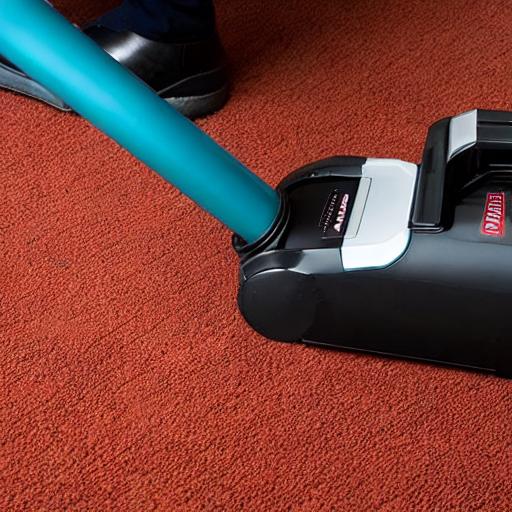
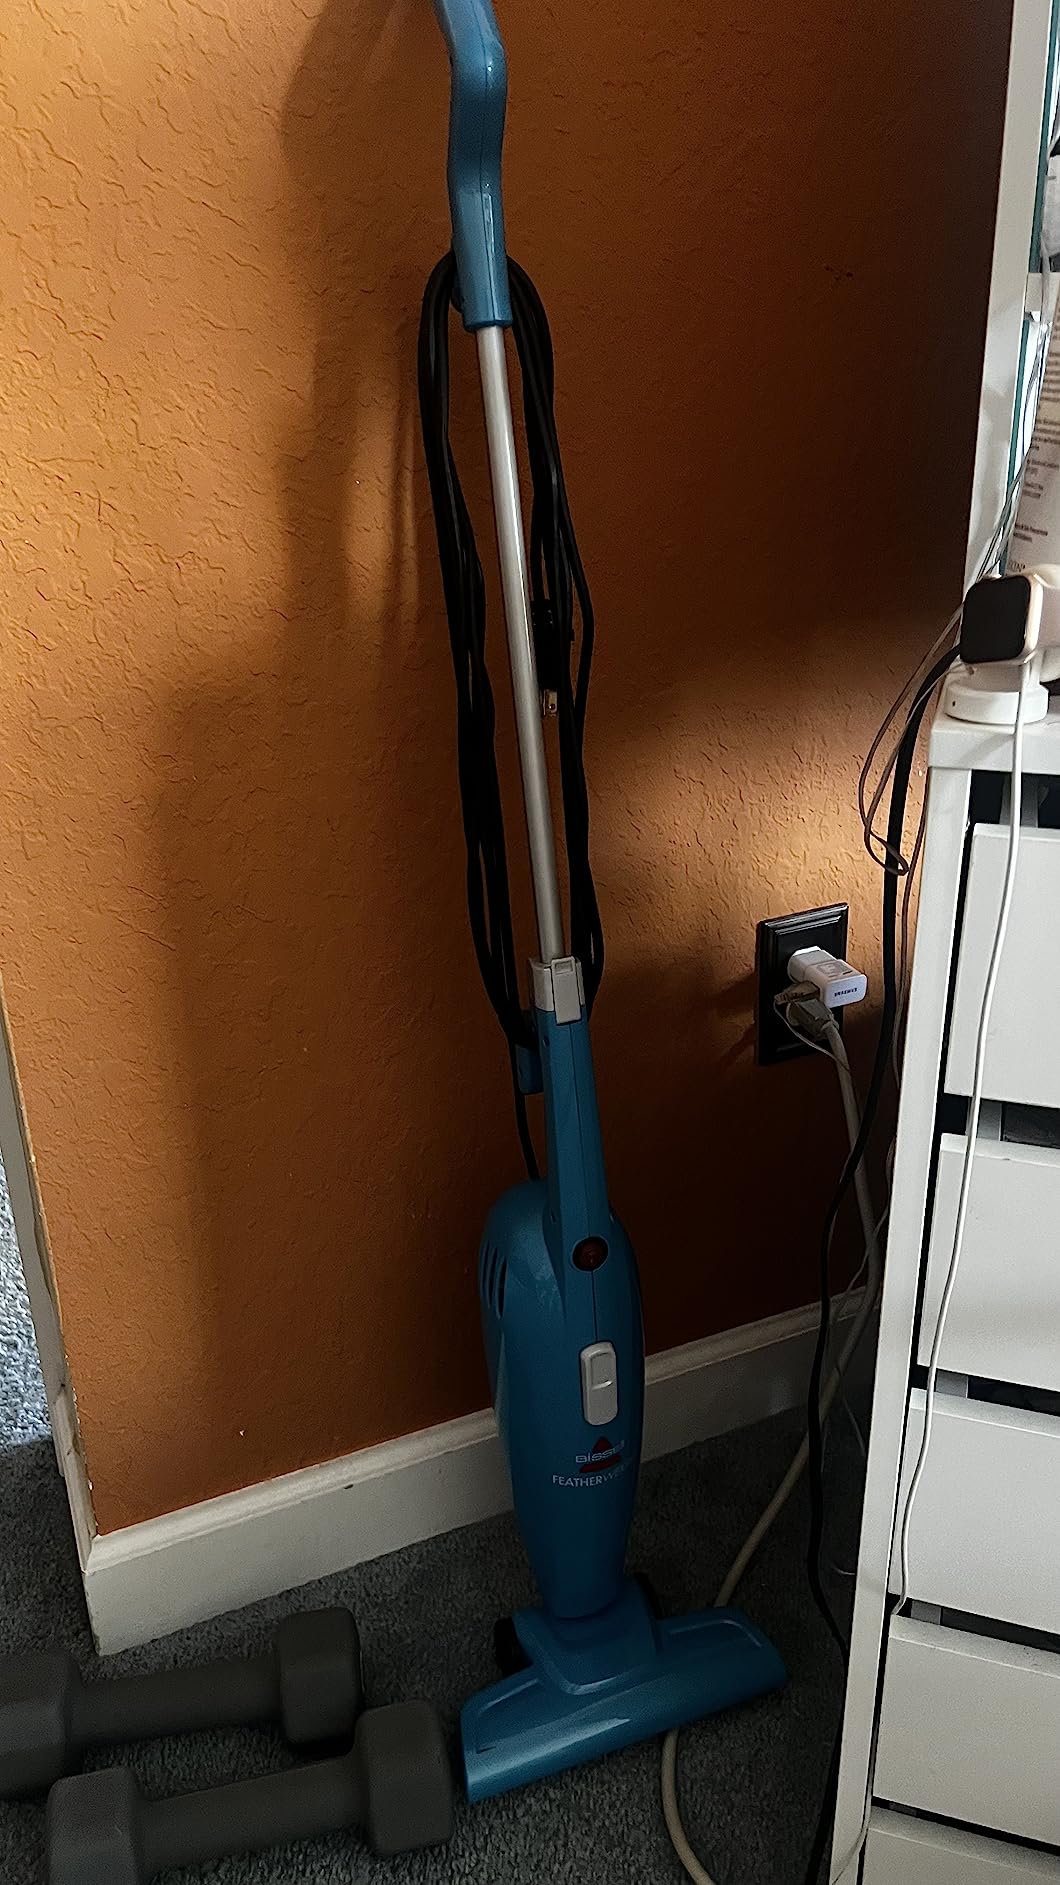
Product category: items_vacuum
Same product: no